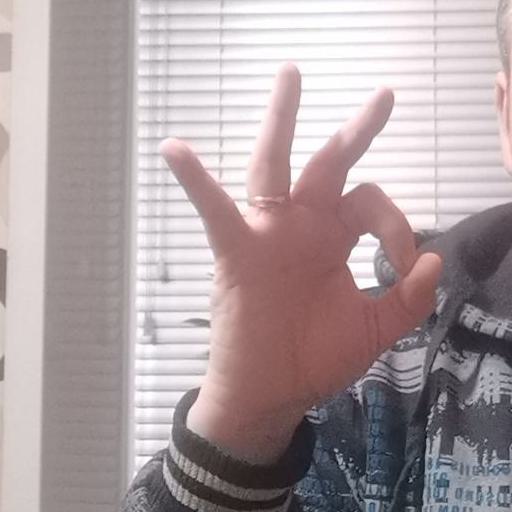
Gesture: ok